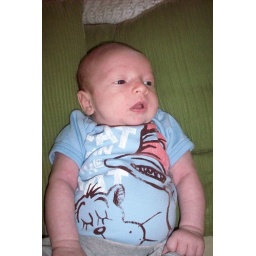
cat in the hat